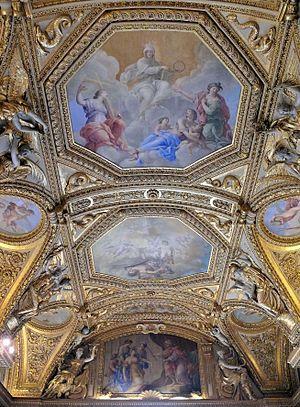
Palais du Louvre - Appartements d'été de la reine Anne d'Autriche - Salle 26 - La salle actuelle a été obtenue en regroupant en 1800 la chambre de parade et le petit cabinet de la Reine - L'architecte a reporté à l'extrémité sud de la nouvelle salle le décor du mur sud de la chambre de la reine. Le décor a été réalisé en 1658 par le peintre Giovanni Francesco Romanelli et le sculpteur Michel Angier. Il évoque les vertus de la reine en reprenant des scènes bibliques